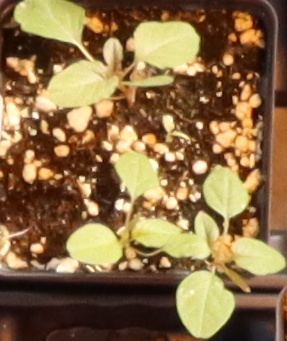
Label: Palmer Amaranth